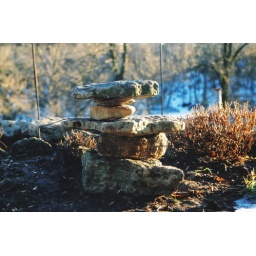
a rock tower in my mother's garden